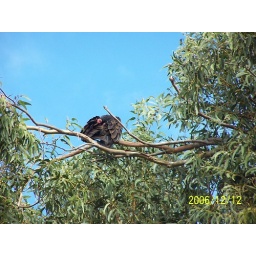
Turkey Vultures in the tree accross the street from BagEnd